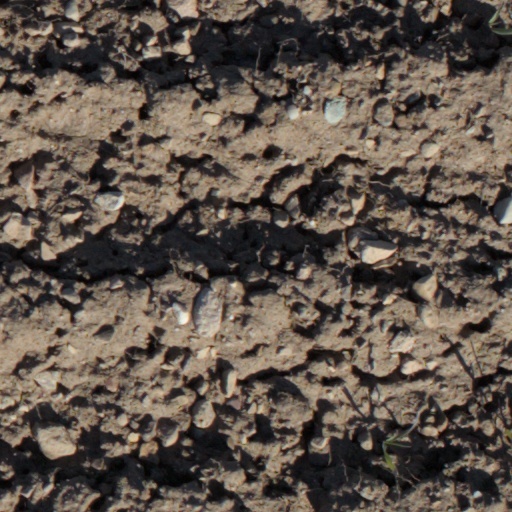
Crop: wheat